Timeline of reactions to the 2020 Hong Kong national security law (January 2021)

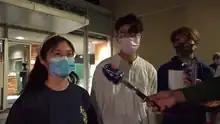
CUHK Students Union president responds to the search of a dormitory by police

In the evening, the New Territories South Regional Crime Squad of the police entered the campus of the Chinese University of Hong Kong to search with a court warrant in relation to the 11 January incident in which metal fences had been pushed down and guards been attacked. They searched three student dormitories and arrested three students, among them former student union president Owen Au Cheuk-hei, on suspicion of unlawful assembly and assault with intent.